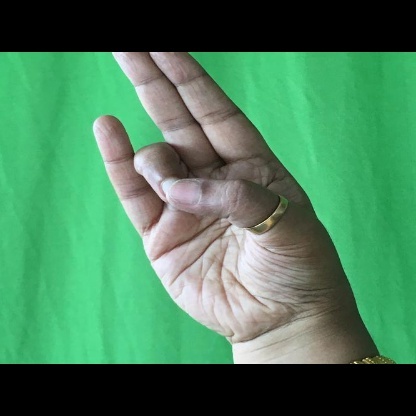
Mudra: Mayura